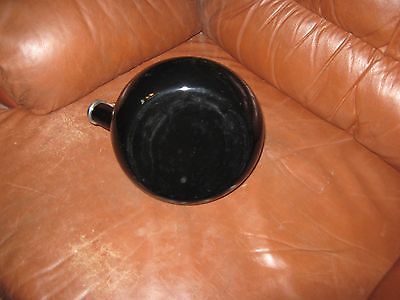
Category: kettle